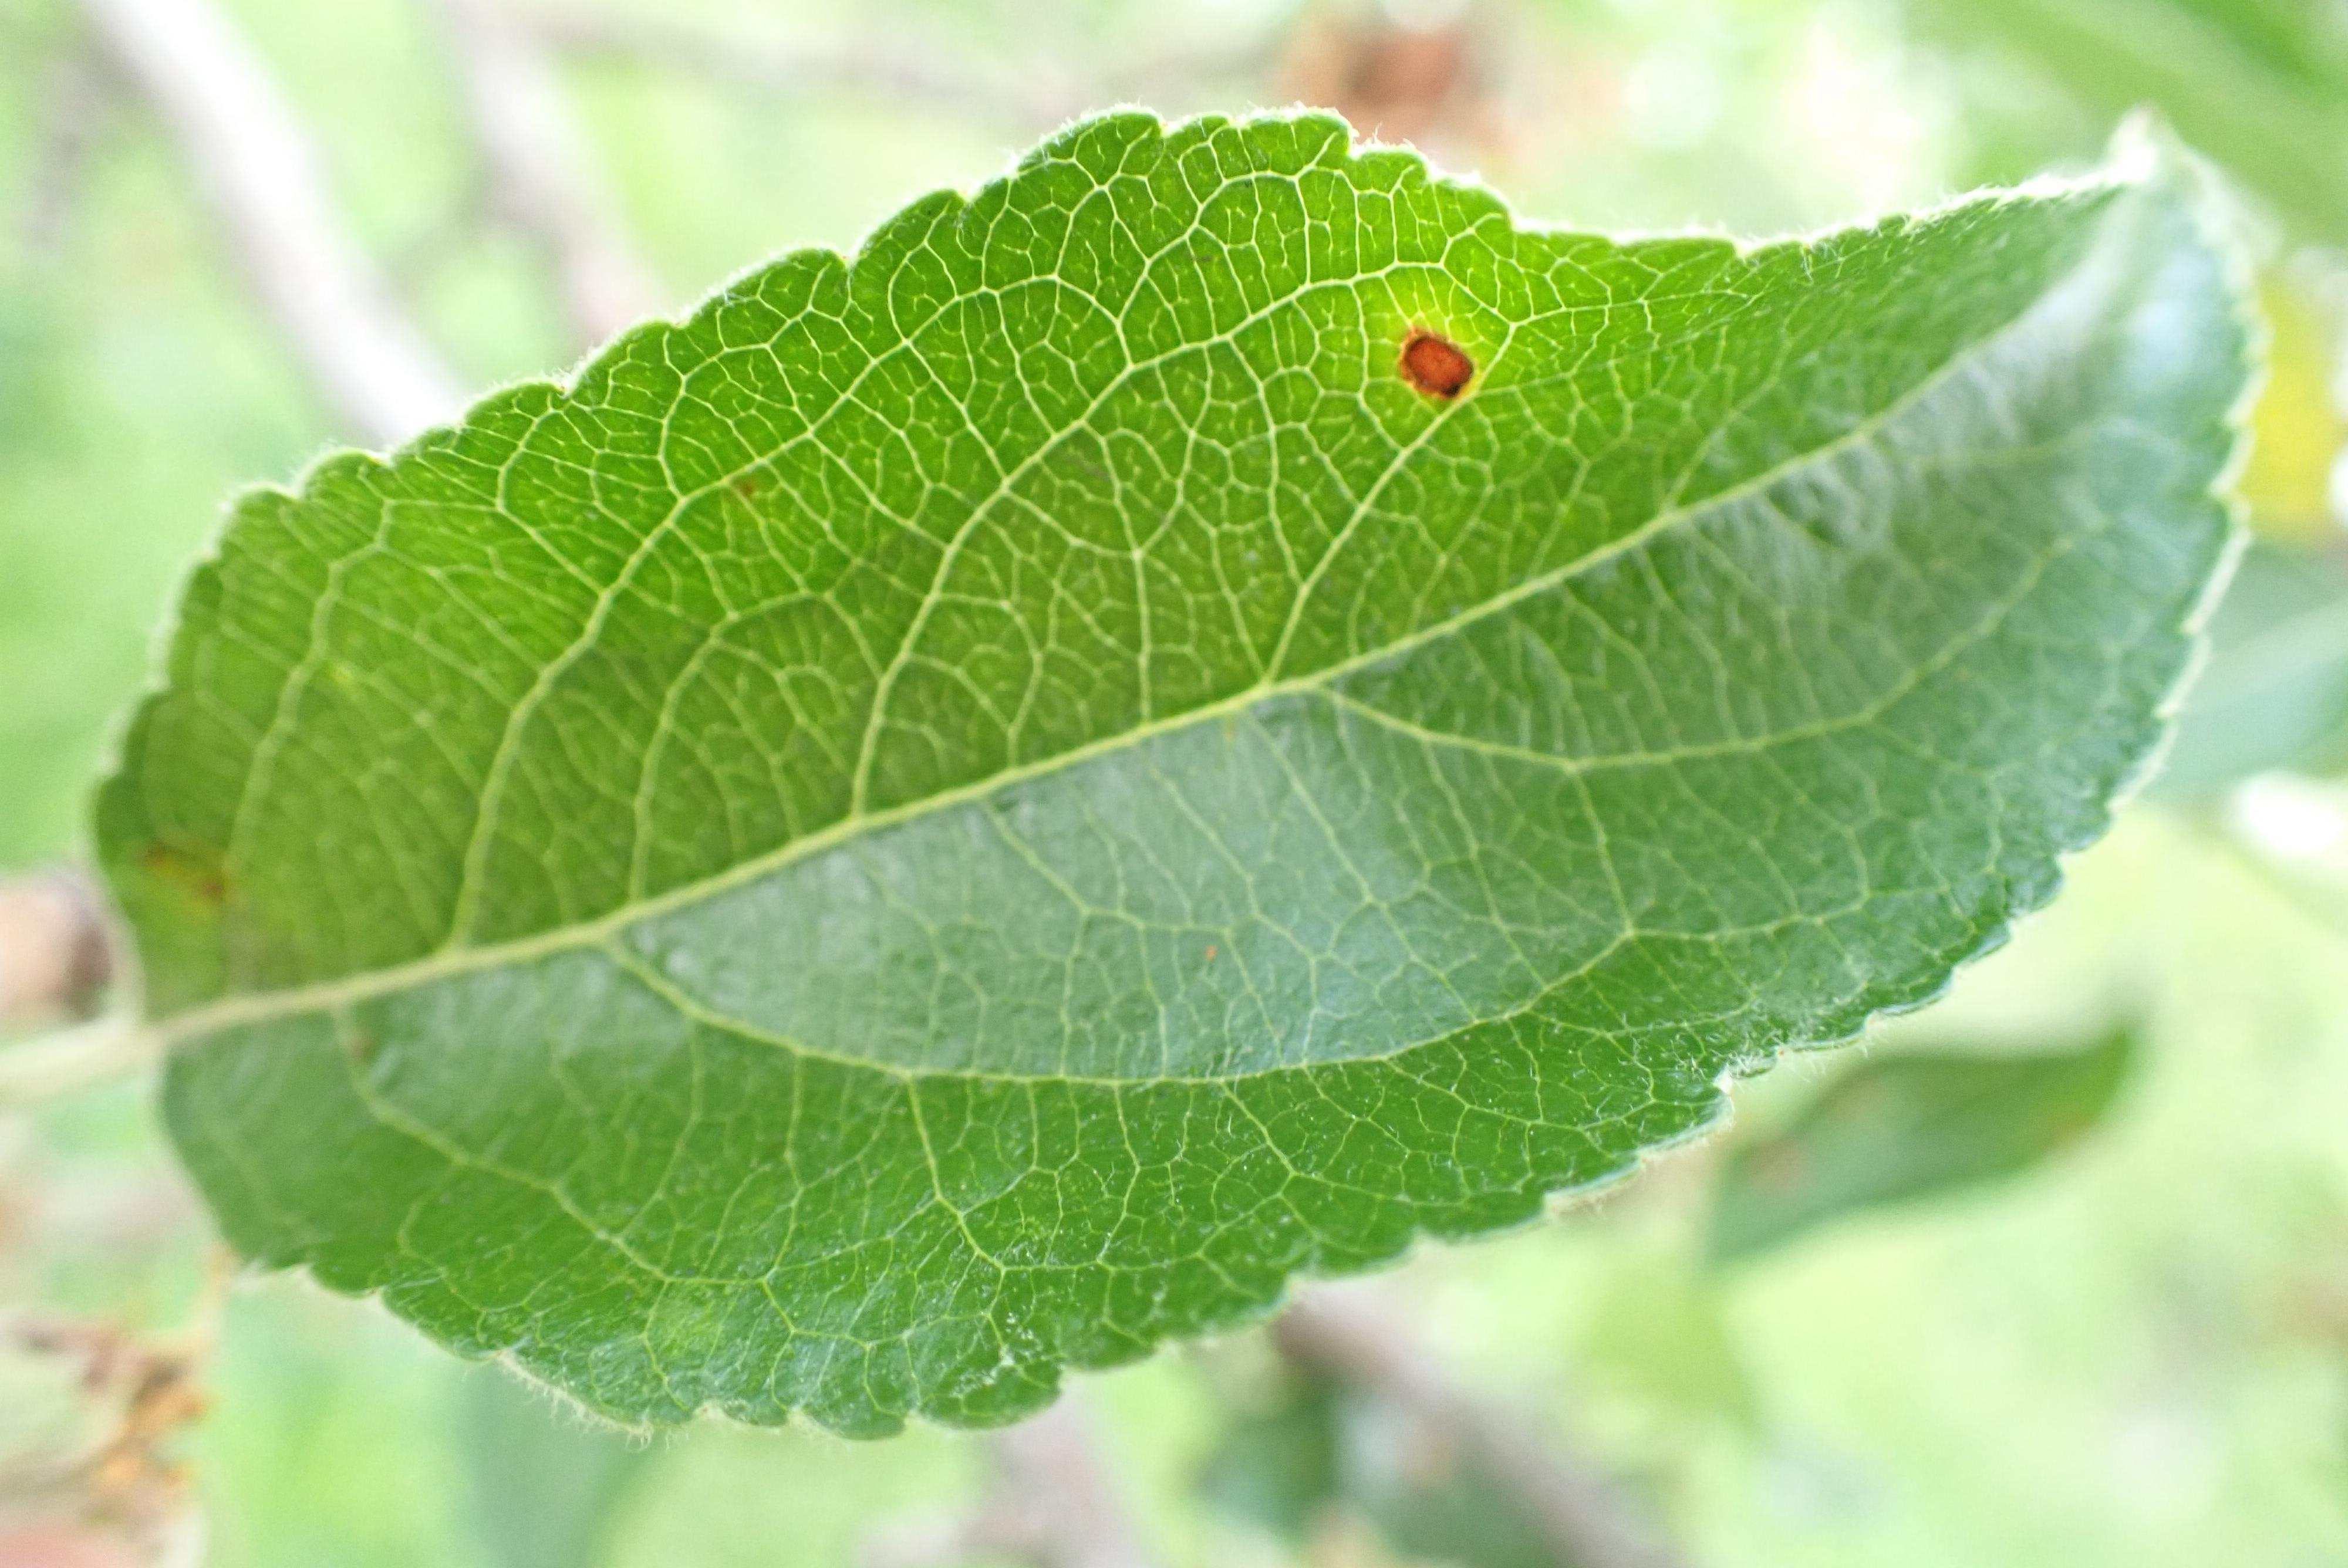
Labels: frog_eye_leaf_spot